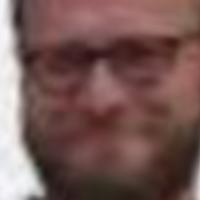
Age group: age 31-40